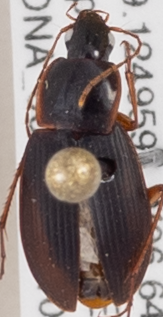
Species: Calathus opaculus
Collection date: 2021-09-15
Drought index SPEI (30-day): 0.39
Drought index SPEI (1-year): -0.24
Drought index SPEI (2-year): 0.072